Bastian Pagez

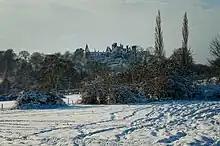
In 1569, Mary, Queen of Scots planned to escape from Wingfield Manor dressed as Bastian's wife's midwife

For a time in 1578, Christine Hogg and her eldest daughter left Mary's household, and Walsingham prevented her return. By August 1587, Bastian and Christine had two daughters, Mary and Elizabeth, sons David and Jacques, and five younger children whose names were not recorded. David, the eldest son, left the Queen's household, which was called her "family", in May 1571. One child was born at Wingfield Manor in November 1569 at the time of the Northern rebellion. Later, the Earl of Shrewsbury wrote that Mary Queen of Scots had planned to escape after the birth, dressed as Christine's midwife. The midwife's part would have been played by Anne Somerset, Countess of Northumberland because they were "something like in personage". The Northumberlands were staying at nearby Wentworth House. The Countess of Northumberland rode north to join the rebellion. On 17 November 1569 she was at Brockenborough near Boroughbridge. The Elizabethan writer William Camden attributed an escape plan from Wingfield at this time to Leonard Dacre. Other, simpler, escape plans involved Mary exiting from a window with a couple of servants.